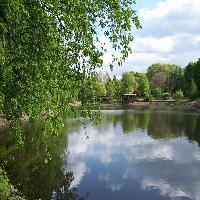
Weather: sun or clear